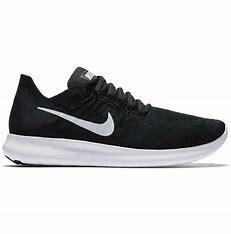
Brand: Nike
Model: Free RN 2017